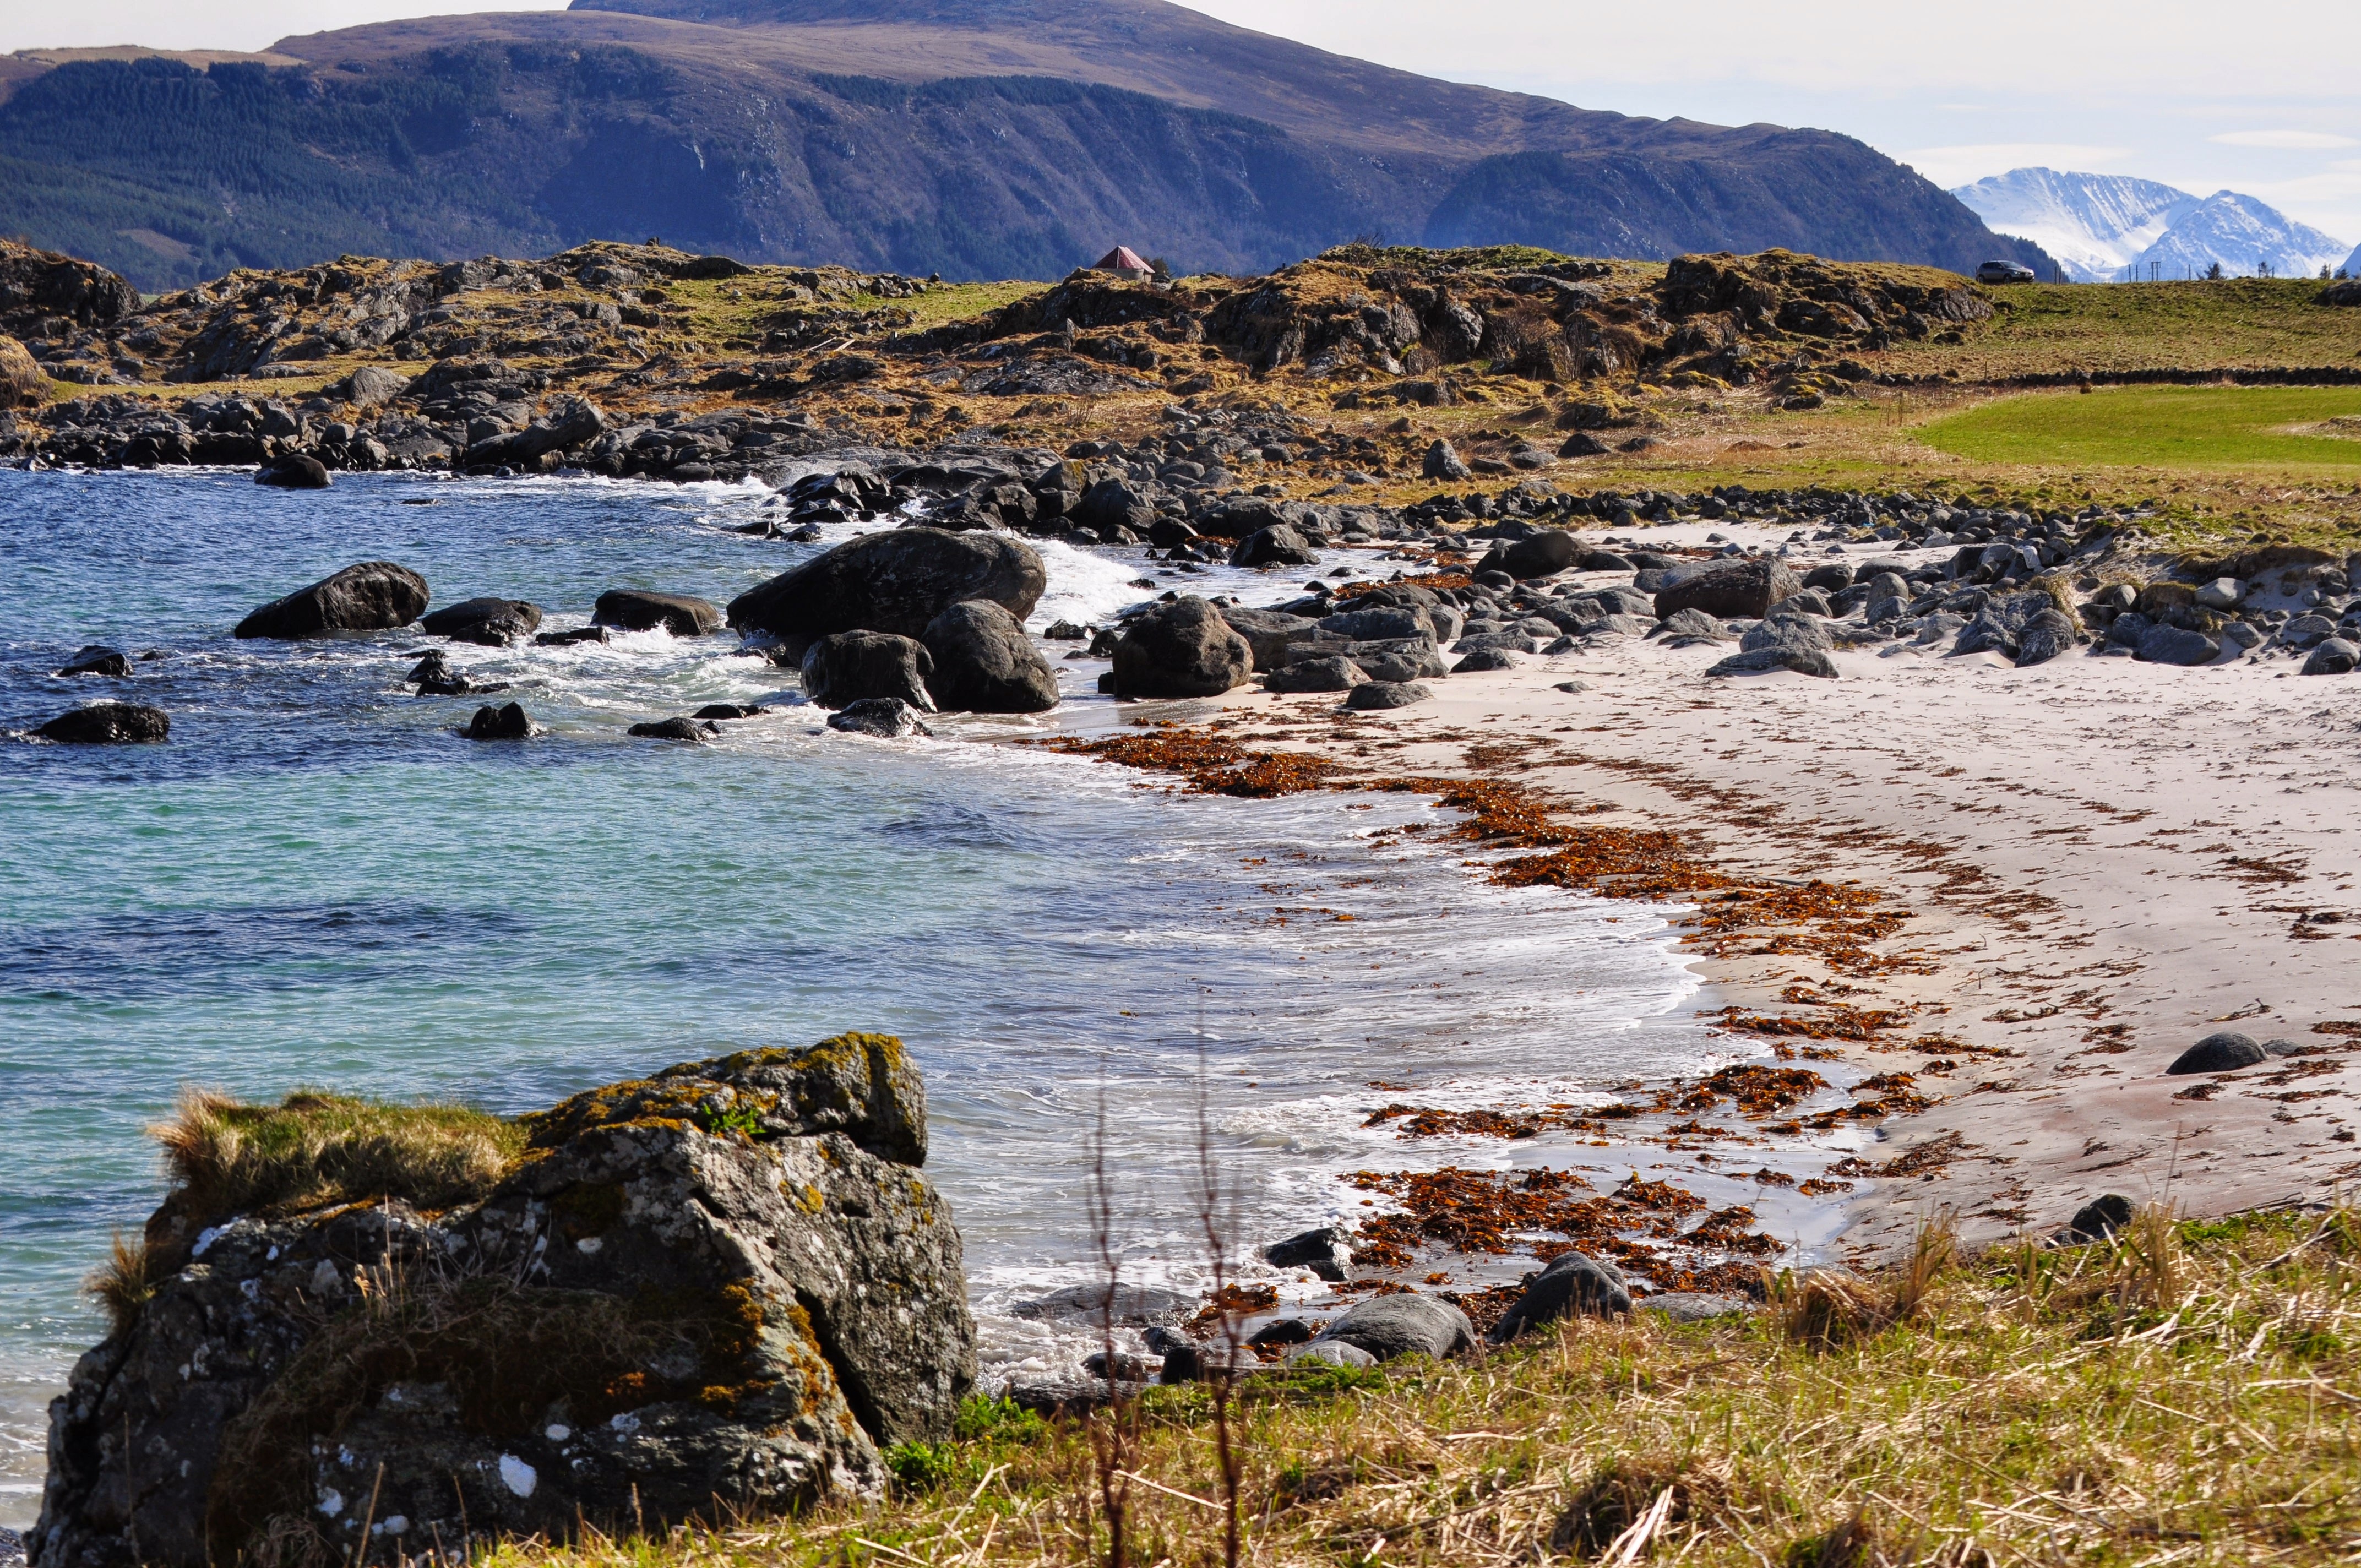
beach, landscape, sea, coast, water, rock, ocean, wilderness, mountain, shore, wave, lake, cliff, cove, bay, terrain, body of water, geology, loch, norway, landform, geographical feature, harasms ya, raviska